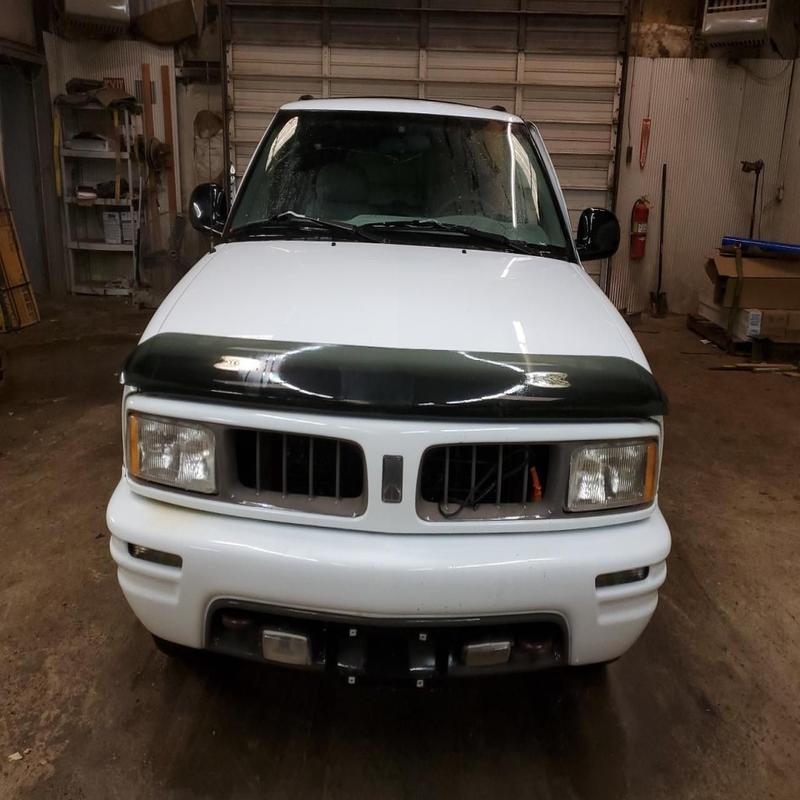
Aucun dommage détecté.
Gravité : aucun